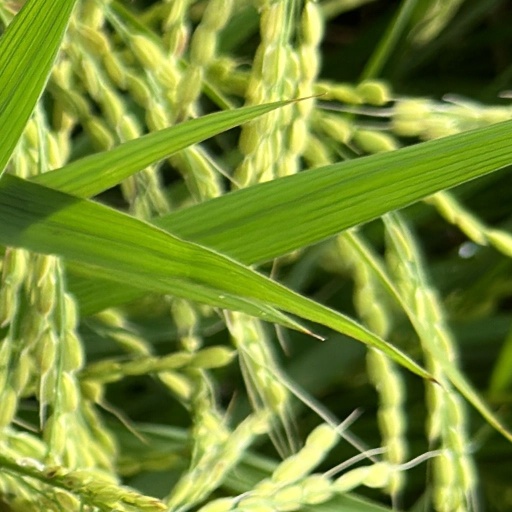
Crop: rice